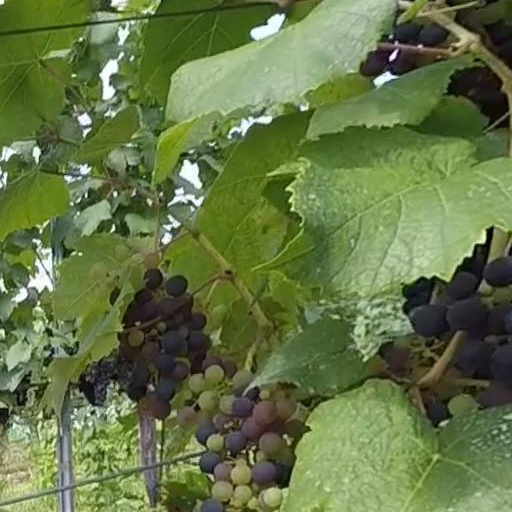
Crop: grape